Vrh nad Laškim

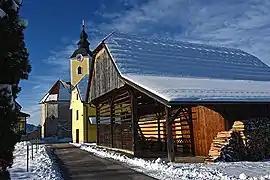
Saint Leonard's Church

The parish church in the settlement is dedicated to Saint Leonard and belongs to the Roman Catholic Diocese of Celje. It was built in 1738 and extended in the 19th century.